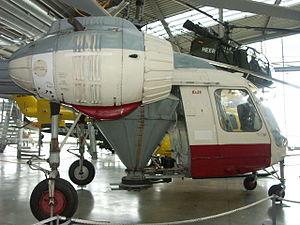
Le Kamov Ka-26 est un hélicoptère civil à rotors contrarotatifs coaxiaux conçu par la société russe Kamov.